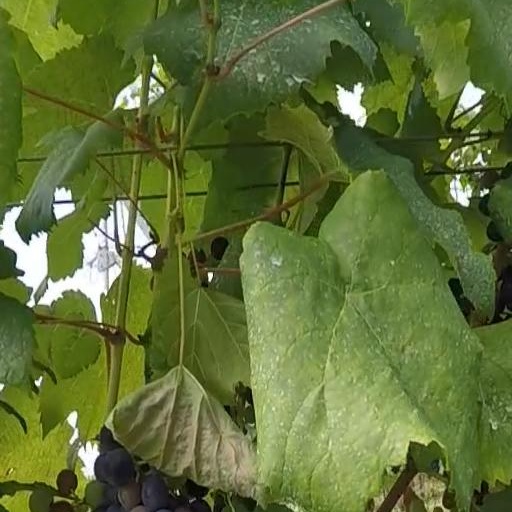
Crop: grape